Claxton, Georgia

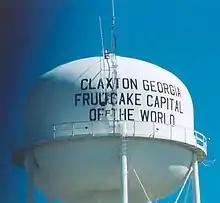
The water tower for Claxton, Georgia, celebrating its fruitcake manufacture.

Claxton is governed by a mayor and city council. The mayor is elected at large, while the seven member council is elected by district. Other officials in the city include the city manager, city attorney, police chief, street superintendent, public works director, personnel director, finance officer, purchasing agent, code enforcer, fire chief, municipal court judge, municipal court clerk, zoning administrator, gas superintendent, and water superintendent.